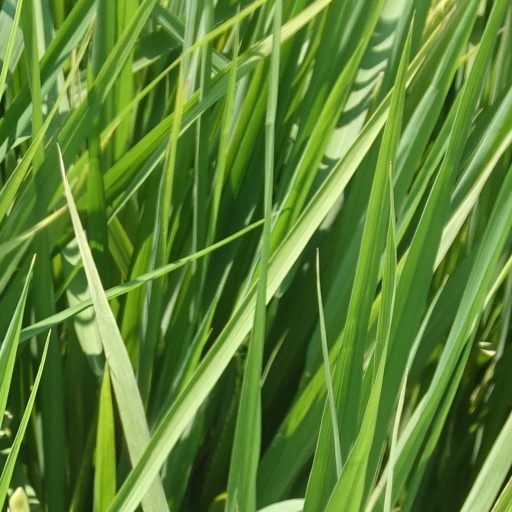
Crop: rice